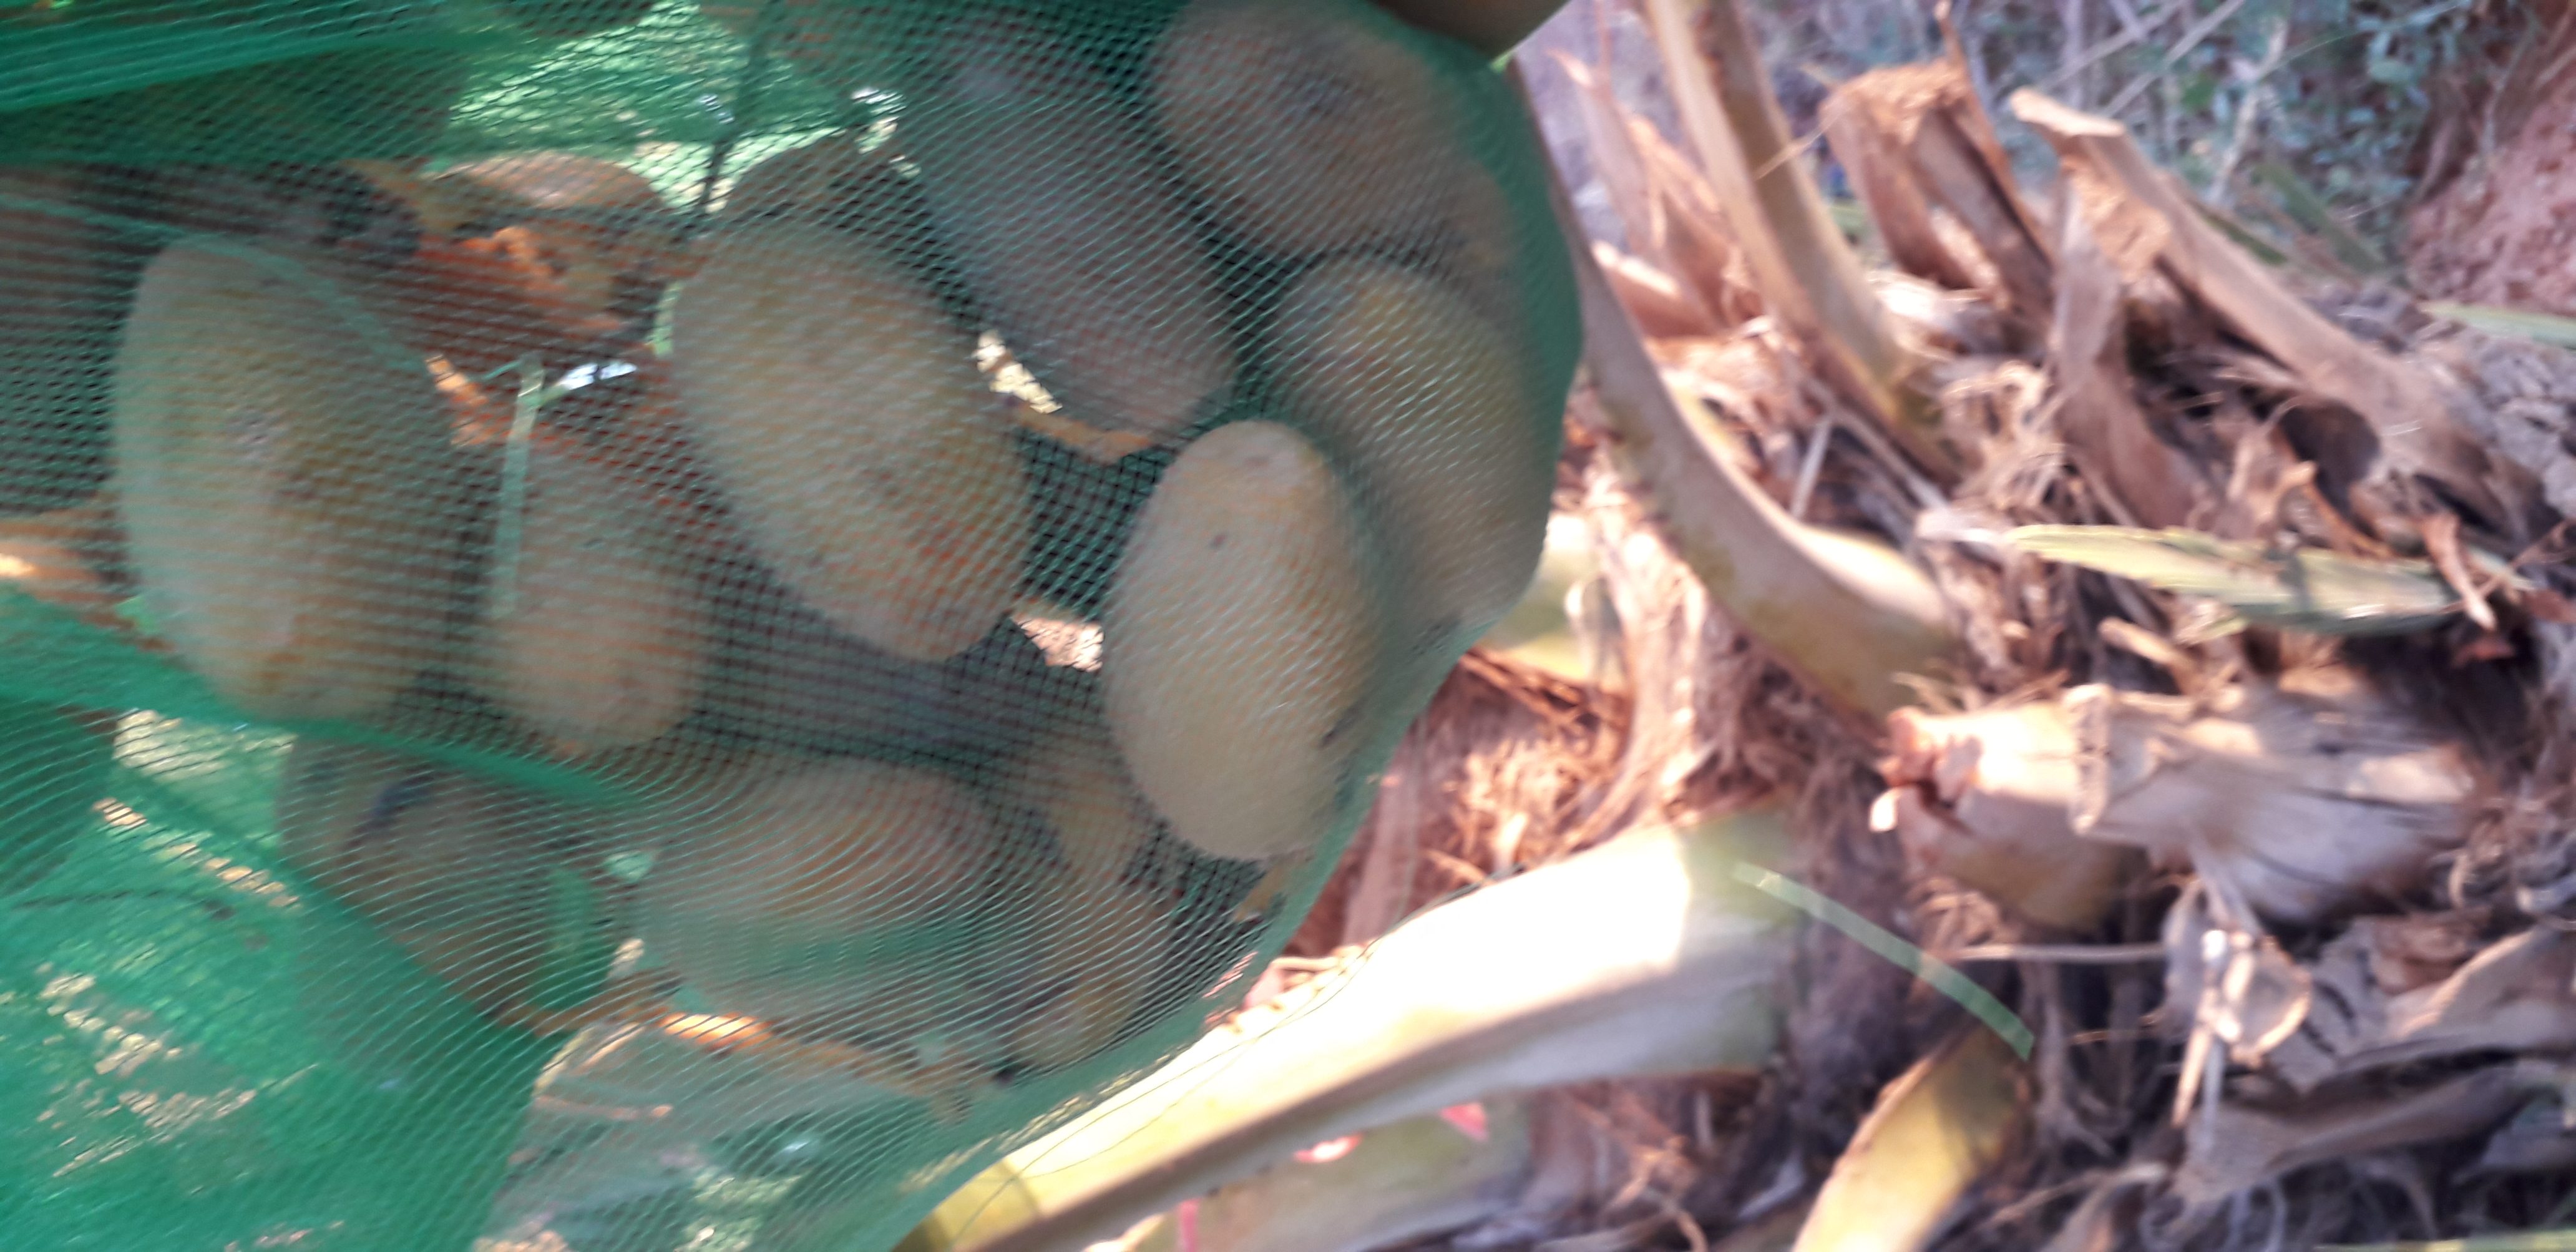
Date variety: Boumajhoul